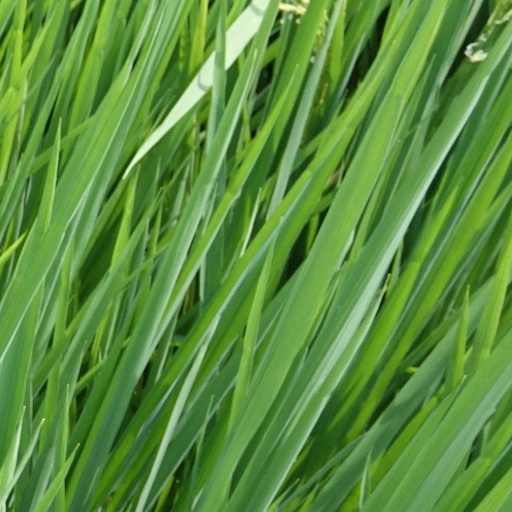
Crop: rice